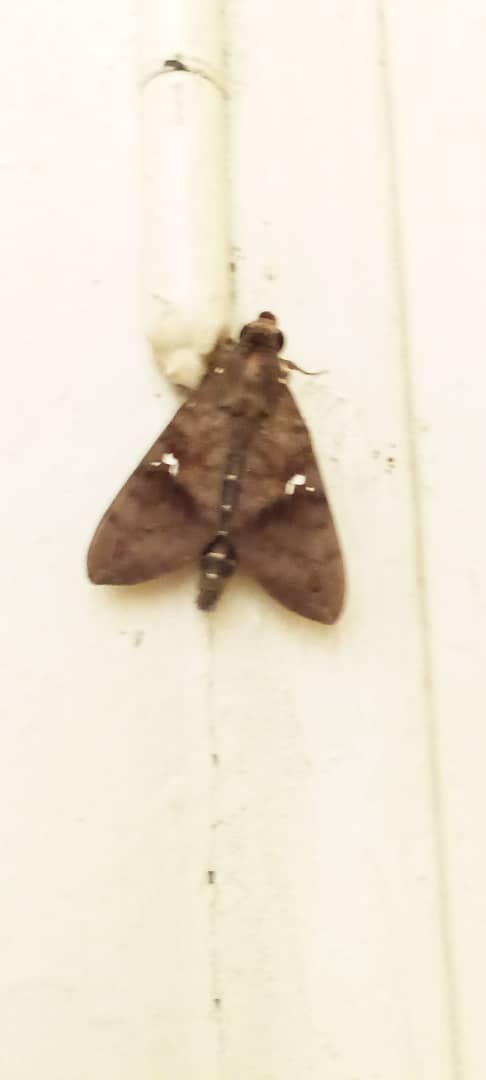
Jenn lu weex tàll loo xam ne ab gundóor goo xam ne dafee tàmpewu nii. Gundóor gi nag am na ay couleur, couleur yu bari. Gundóor gu nag mi ngi ñaaw a ñaaw.